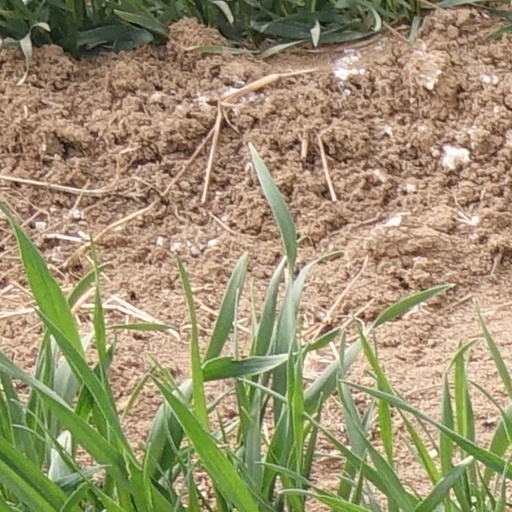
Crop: wheat